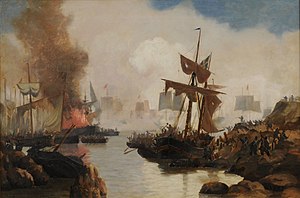
Slaget i Dynekilen
Tordenskjold i Dynekilen, af Carl Neumann.
Slaget i Dynekilen, som stod den 27. junijul./ 8. juli 1716greg. under den store nordiske krig, er et af de mest kendte slag i Dansk historie. Det er tillige et af de mest berømte søslag i den danske militærhistorie. Under slaget ledede en af Danmarks største søhelte, Tordenskjold, en indenskærs eskadre til en svensk transportflådes ankerplads i Dynekilen. Der formåede Tordenskjold at tilintetgøre transportbådene, sammen med eskorten på 13 til 15 krigsskibe. Dette slag blev afslutningen på Karl XII af Sveriges første felttog i Norge.